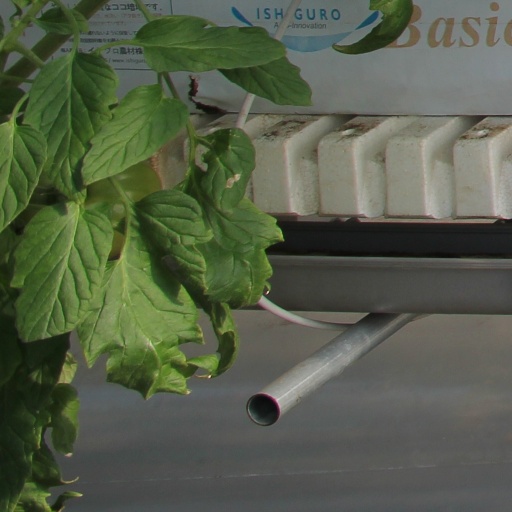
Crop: tomato